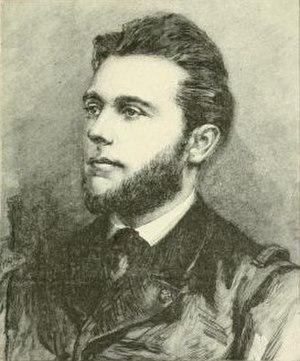
François Ernest Fournier est un amiral français qui lors de son commandement de l'escadre de la Méditerranée de 1898 à 1900 et des grandes manœuvres navales de 1906-1907, avait mis sa marque sur le cuirassé Brennus. Il est né à Toulouse le 23 mai 1842 et mort à Paris le 6 novembre 1934.
L’accord de Tientsin aussi appelée convention de Li-Fournier, conclu le 11 mai 1884, est un des « Traités inégaux », qui mit fin au conflit entre la France et la Chine pour la souveraineté sur le Tonkin. Ce traité fut négocié par Li Hongzhang représentant la Chine et le capitaine de vaisseau François Ernest Fournier représentant la France. Il prévoyait le retrait des troupes chinoises du Tonkin et des échanges commerciaux entre la France et la Chine, ainsi que la fixation d'une frontière entre la Chine et le Viêt Nam. S'ensuivra, le 9 juin 1885, le traité de Tianjin.